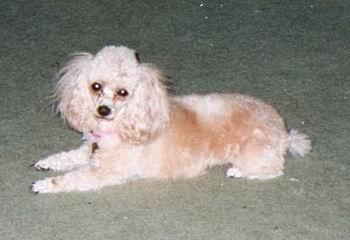
toy_poodle